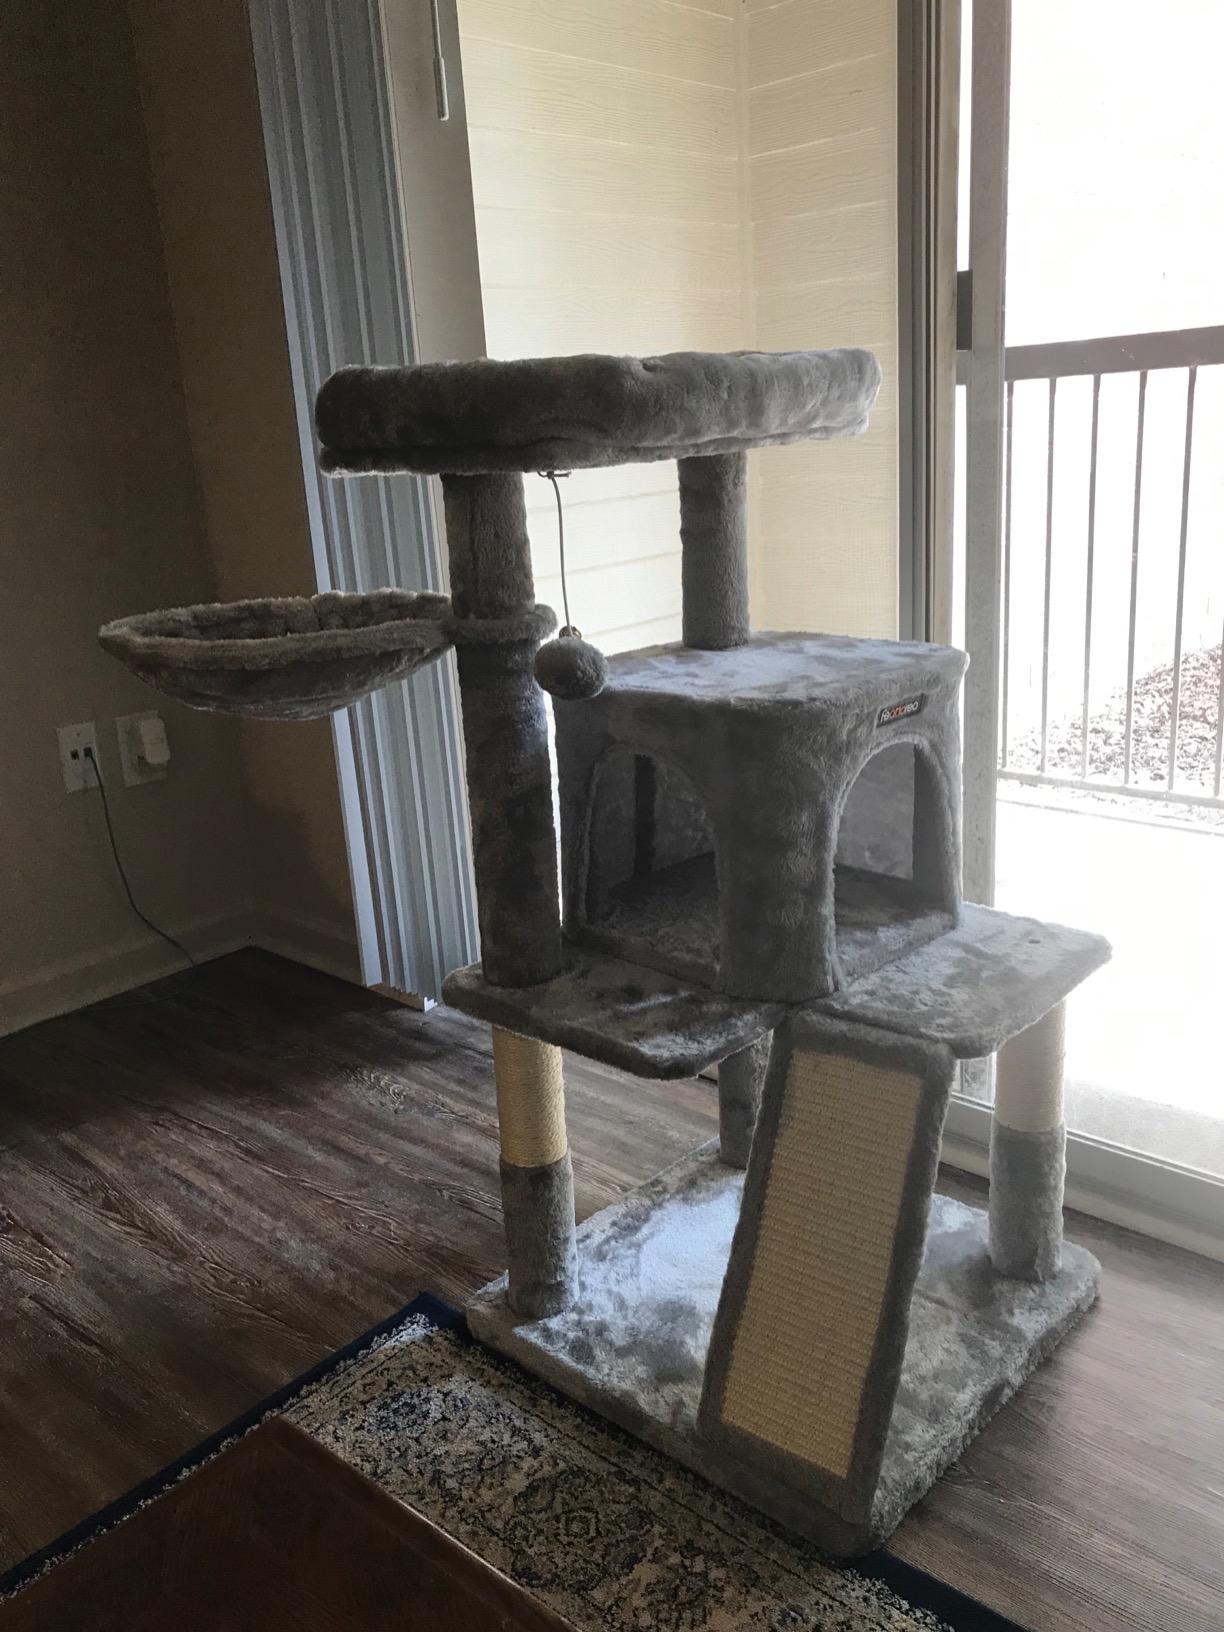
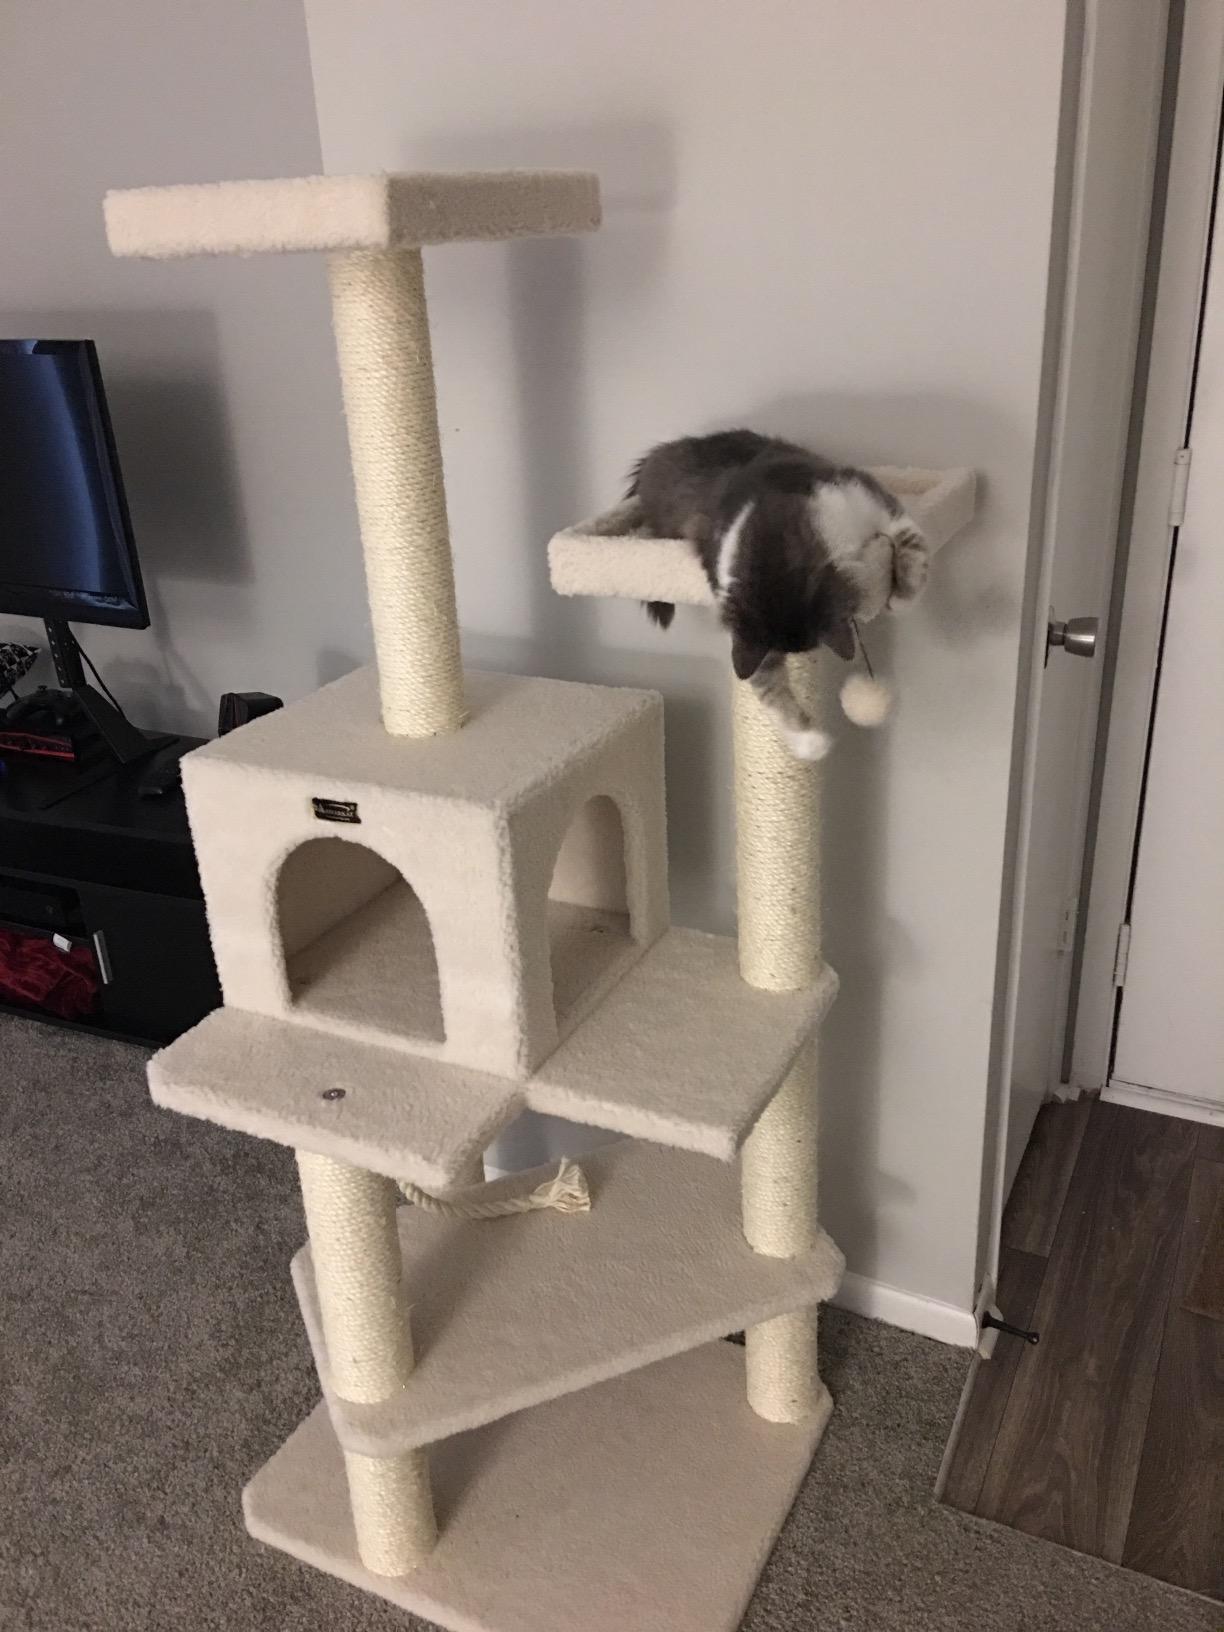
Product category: items_cat tree
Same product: no